Ruby Berkley Goodwin

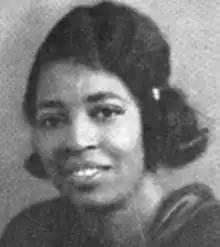
Ruby Berkley Goodwin, from a 1935 publication

Ruby Berkley was born in Du Quoin, Illinois, the daughter of Braxton Berkley and Sophia Jane Holmes Berkley. Her father was a coal miner and union organizer. The family moved to California when Ruby was a teenager. She trained as a teacher at San Diego State Teachers' College. Later she attended Fullerton Junior College. In 1949, she earned a bachelor's degree studying "world peace and understanding" from San Gabriel College.